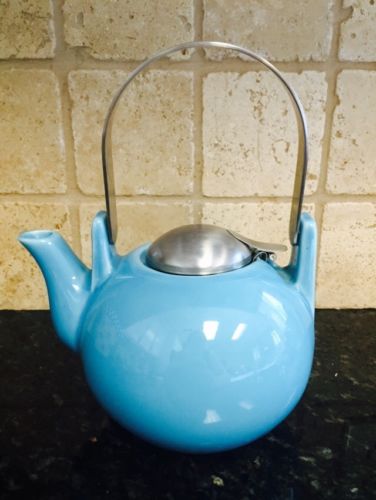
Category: kettle